Muscat (grape)

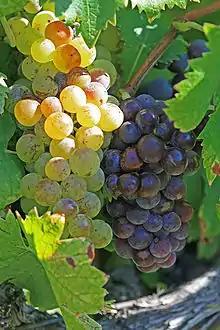
Muscat Blanc à Petits Grains and Muscat Noir showing the white and black-skinned color mutation of the variety

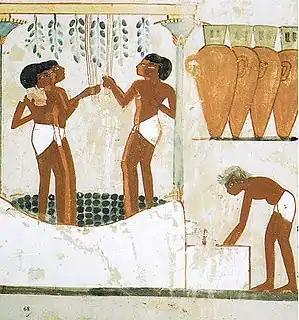
While there are theories that the origin of the Muscat family date back to ancient antiquity, there is no solid historical evidence that Muscat grapevines were among the grape varieties cultivated by civilizations such as the ancient Egyptians "(papyrus image from the 15th-century BC tomb of Nakht)".

The Muscat family of grapes includes over 200 grape varieties belonging to the "Vitis vinifera" species that have been used in wine production and as raisin and table grapes around the globe for many centuries. Their colors range from white (such as Muscat Ottonel), to yellow (Moscato Giallo), to pink (Moscato Rosa del Trentino) to near black (Muscat Hamburg). Muscat grapes and wines almost always have a pronounced floral aroma. The breadth and number of varieties of Muscat suggest that it is perhaps the oldest domesticated grape variety, and there are theories that most families within the "Vitis vinifera" grape variety are descended from the Muscat variety.